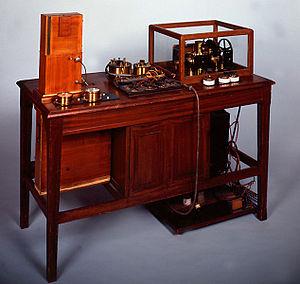
Electrocardiographe à corde, modèle crée par W. Einthoven en 1903. Celui-ci date des alentours de 1918-1920
Le musée de l'Assistance publique - Hôpitaux de Paris est le musée de l'institution de l'Assistance publique - Hôpitaux de Paris, CHU de Paris. Depuis son inauguration le 28 avril 1934, il était abrité dans l'hôtel de Miramion, situé au 47, quai de la Tournelle, dans le 5ᵉ arrondissement de Paris, jusqu'à la fermeture du site en juin 2012. Ses bureaux sont actuellement situés dans l'hôpital du Kremlin-Bicêtre, dans le Val de Marne, en France. Premier musée hospitalier en France, il restitue l'histoire de l'hôpital dans ses différentes composantes : histoire sociale et religieuse, histoire de la médecine et des professions de santé, histoire des représentations du corps et de la maladie. Il déchiffre cette histoire, l'interroge, et confronte passé et présent à la recherche du sens des évolutions récentes.